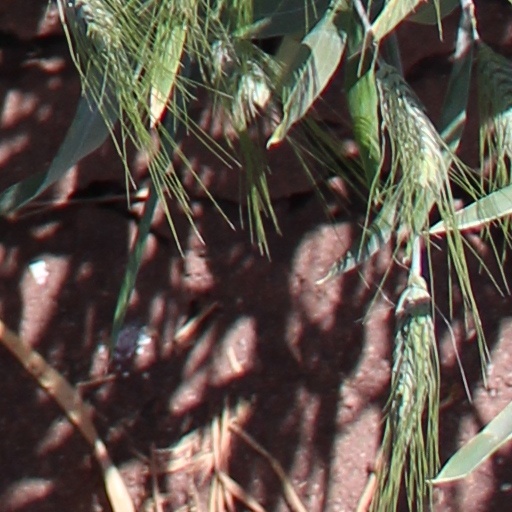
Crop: wheat